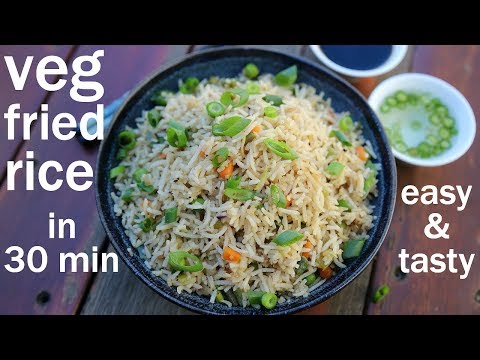
Dish: fried_rice